Ach-na-Cloich railway station

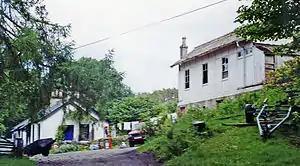
Location of the former station (1994)

Ach-na-Cloich is a closed railway station located on the south shore of Loch Etive, in Argyll and Bute. Its site is located on the Oban route of the scenic West Highland Line, that was part of the Callander and Oban Railway.